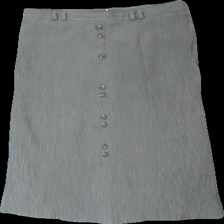
View: front
Type: Skirt
Category: Ladies
Brand: Cappuchini
Brand text on label: Cappuccini
Colors: Green
Material: 60% cott, 40% poly
Cut: Regular
Size: 38
Price range: 50-100
Recommended usage: Reuse
Description: Green crinkled skirt from Cappuccini, size 38. Good condition.